Anatoly Osmolovsky

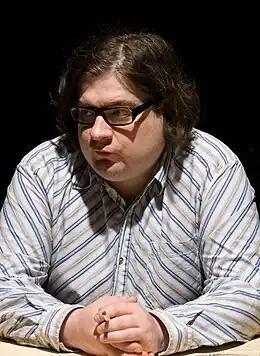
Anatoly Osmolovsky

Anatoly Osmolovsky (Moscow), is a Russian visual artist, performer, theorist, editor and teacher. He resided in Moscow where he sculpts wood. Since 2024 resides in Berlin. Osmolovsky grounds his art in theory and supports his work with self-published writings in "Radek" (1993) and "Base" (2010) magazines and by teaching art history.